French history in the English-speaking theatre

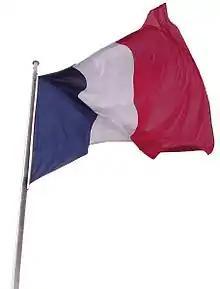

Christopher Marlowe wrote "The Massacre at Paris" (1593), based on events during the reign of Charles IX of France, king from 1560 to 1574 and of Henry III of France, king from 1574 to 1589. In the first scene, a marriage is celebrated between Marguerite of Valois, sister to Charles IX, and Henry of Navarre, king of Navarre, future Henry IV of France. Soon after, Gaspard de Coligny, leader of the Calvinist French Huguenot faction, is shot to death by a man in the hire of Henry I, Duke of Guise, leader of the Catholic League, an event which precipitates the St Bartholomew's Day Massacre in August 1572.